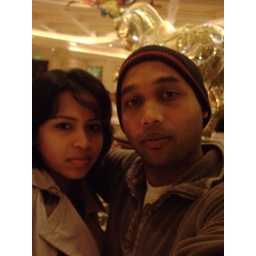
in front of the golden horse